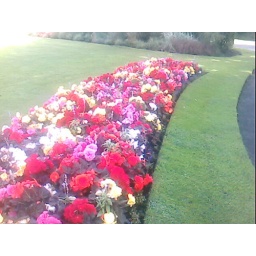
flower bed in stamford park